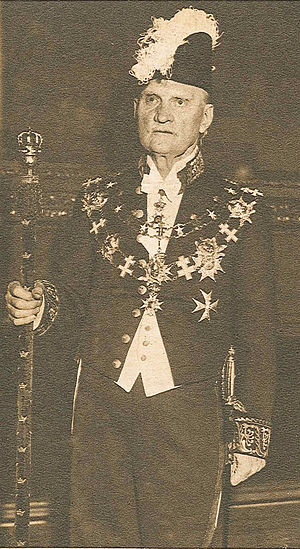
Rigsmarskal (Sverige)
Axel Vennersten i fuld ornat som Sveriges riksmarskalk omkring 1942.
Sveriges rigsmarskal er den højeste embedsmand ved det kongelige Hof i Sverige. Han udnævnes af statschefen.